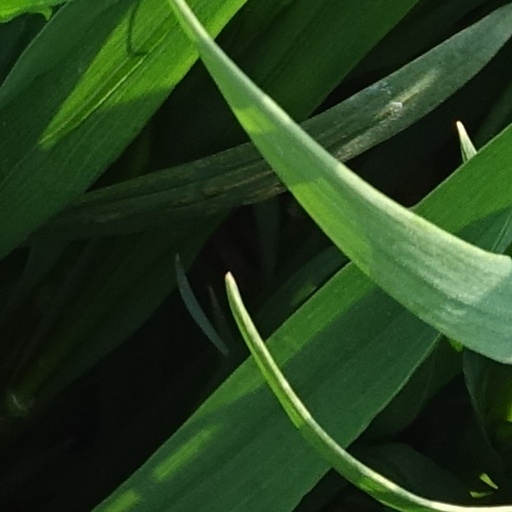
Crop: wheat